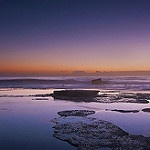
Label: sea